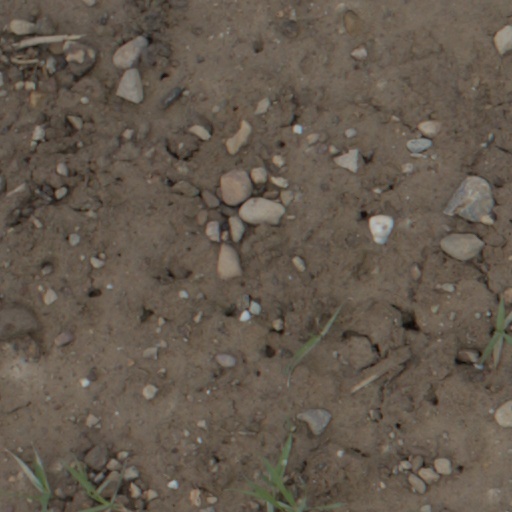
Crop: wheat